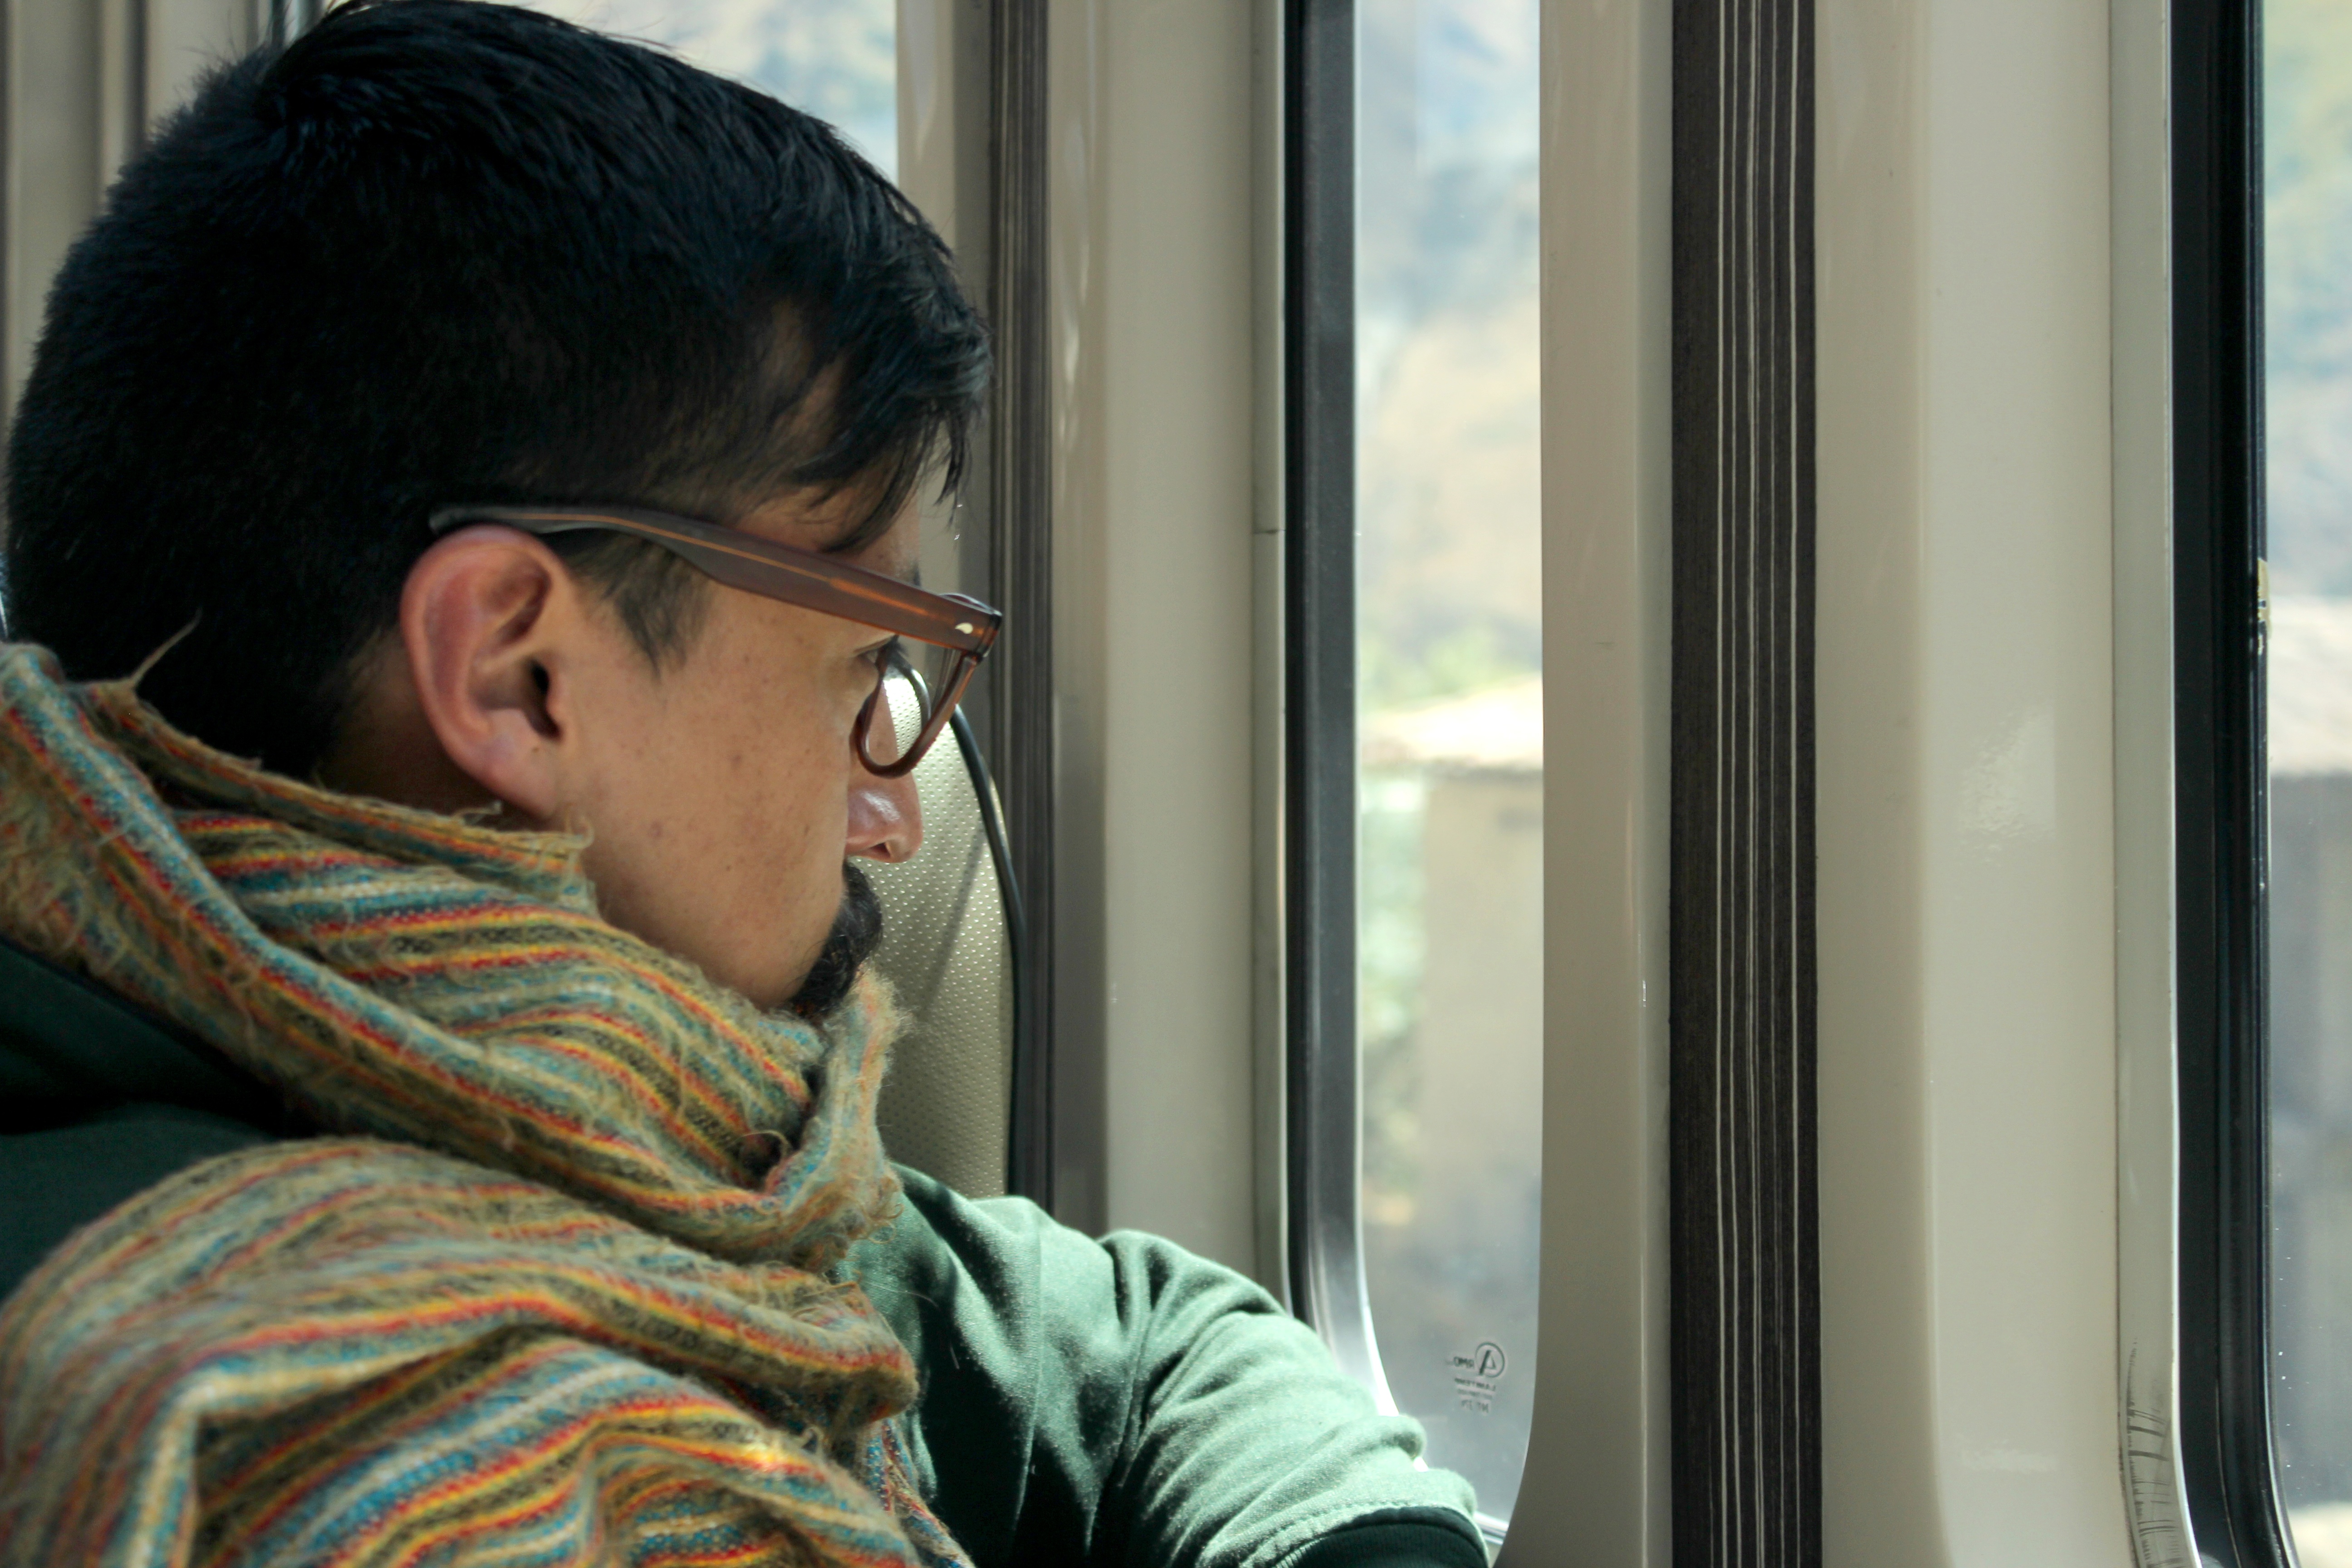
man, person, window, male, portrait, color